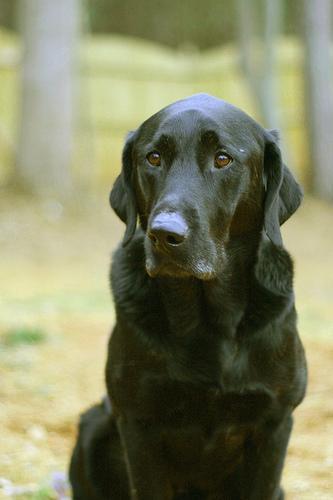
Labrador_retriever